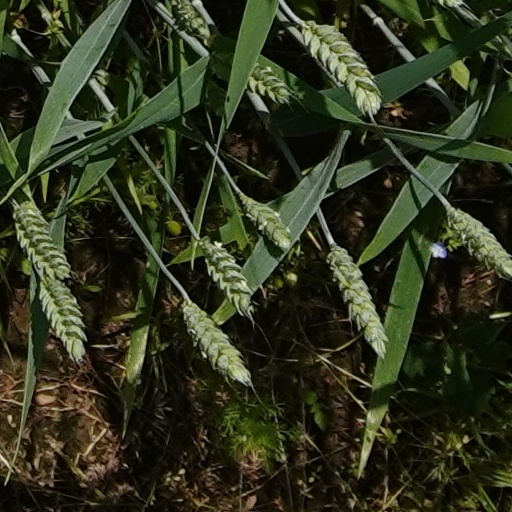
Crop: wheat